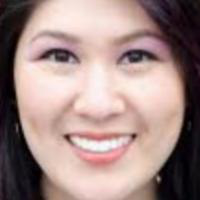
Age group: age 21-30